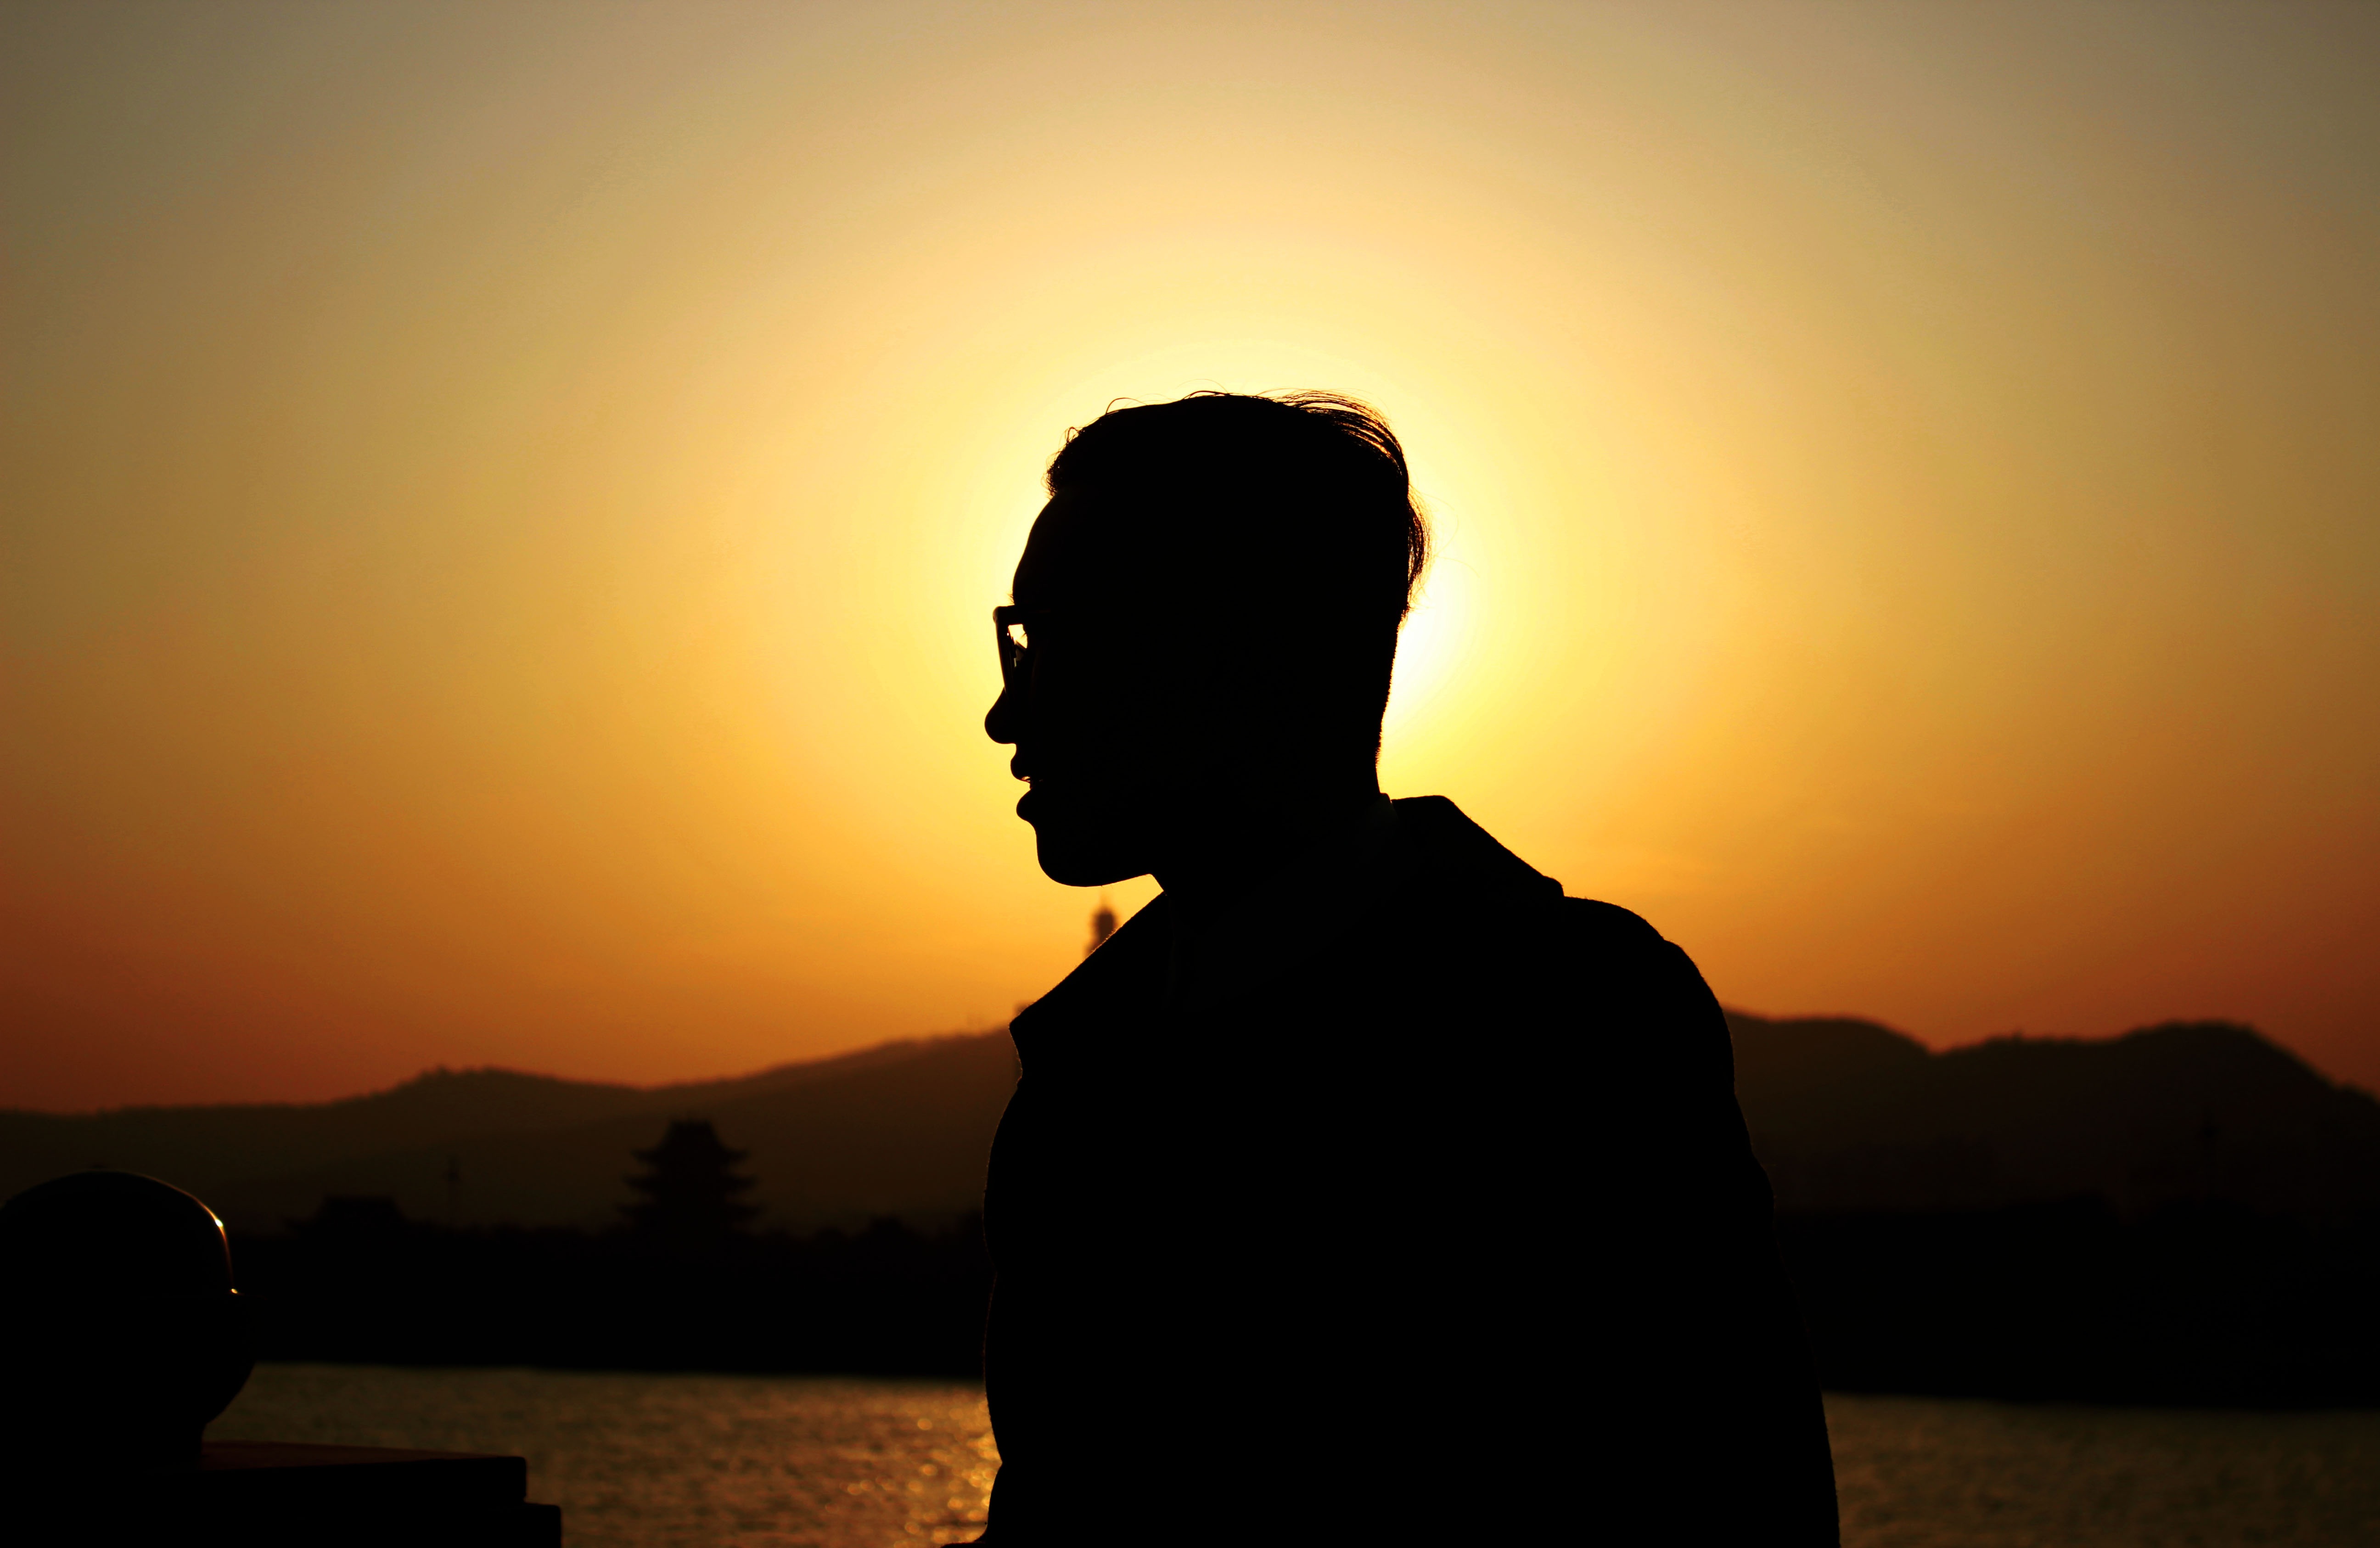
man, horizon, silhouette, sun, sunrise, sunset, sunlight, morning, dawn, dusk, evening, emotion, orange sky